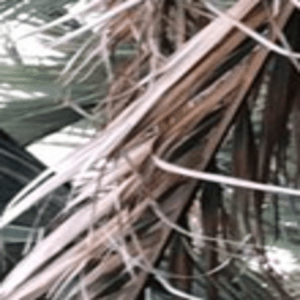
Label: Potassium Deficiency